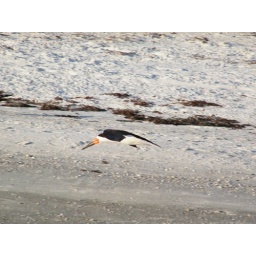
black skimmer flying just above the sand